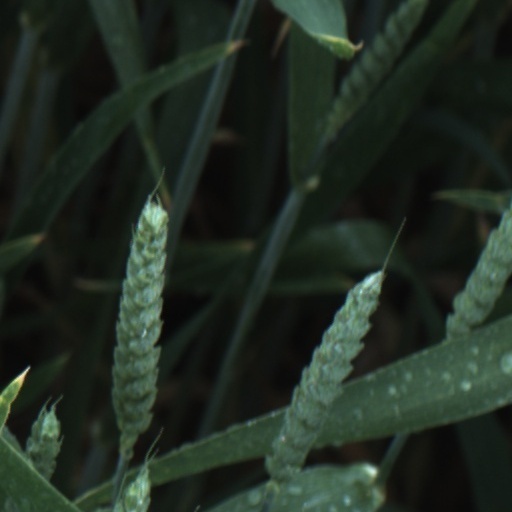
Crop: wheat